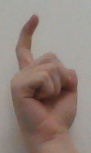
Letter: ra